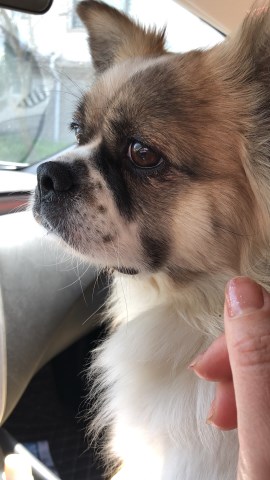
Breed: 3336-n000121-chinese_rural_dog